Tannin

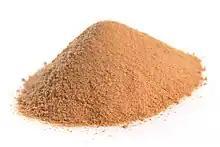
Tannin powder (mixture of compounds)

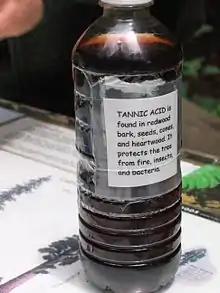
A bottle of tannic acid solution in water

Tannins (or tannoids) are a class of astringent, polyphenolic biomolecules that bind to and precipitate proteins and various other organic compounds including amino acids and alkaloids. The term "tannin" is widely applied to any large polyphenolic compound containing sufficient hydroxyls and other suitable groups (such as carboxyls) to form strong complexes with various macromolecules.